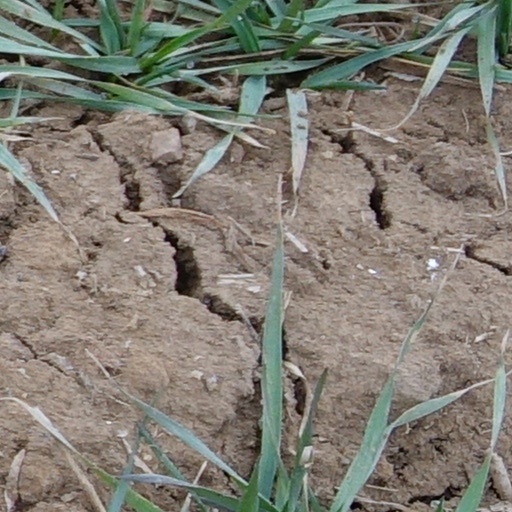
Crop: wheat